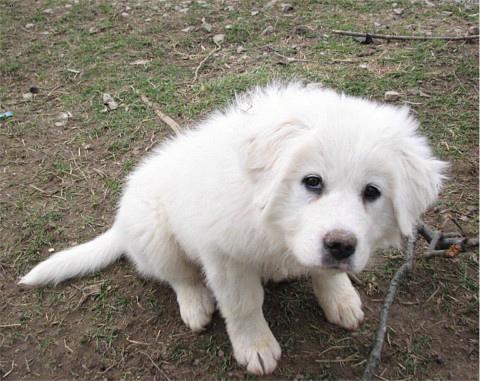
Breed: great pyrenees